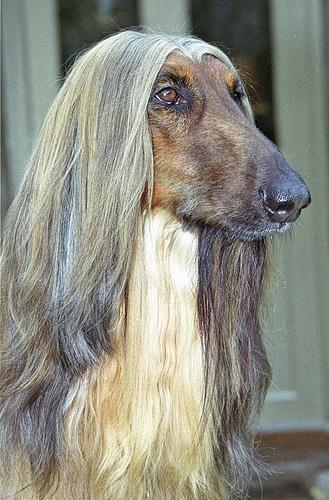
Afghan_hound